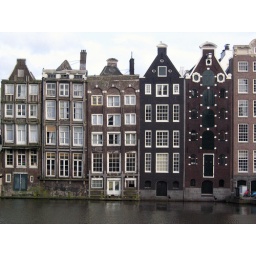
so the buildings are built on long wooden poles sunk into the mud below. as the mud shifts over time, so do the buildings above.